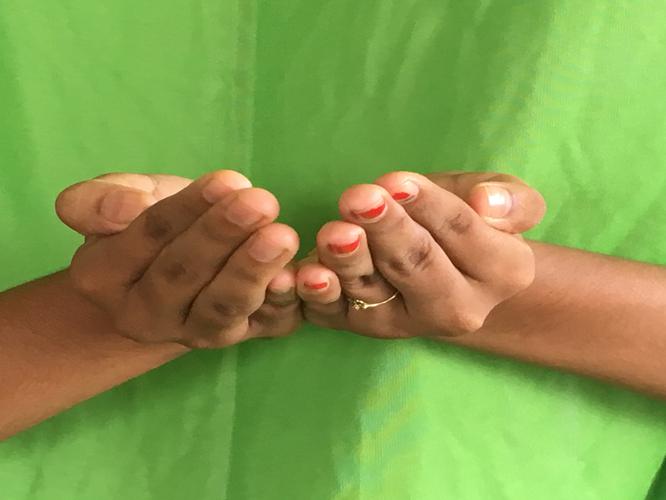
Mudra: Pushpaputa
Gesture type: double_hand